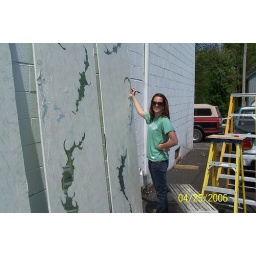
gettysburg commission in progress! etched glass wall &amp;amp; painting...just the beginning!